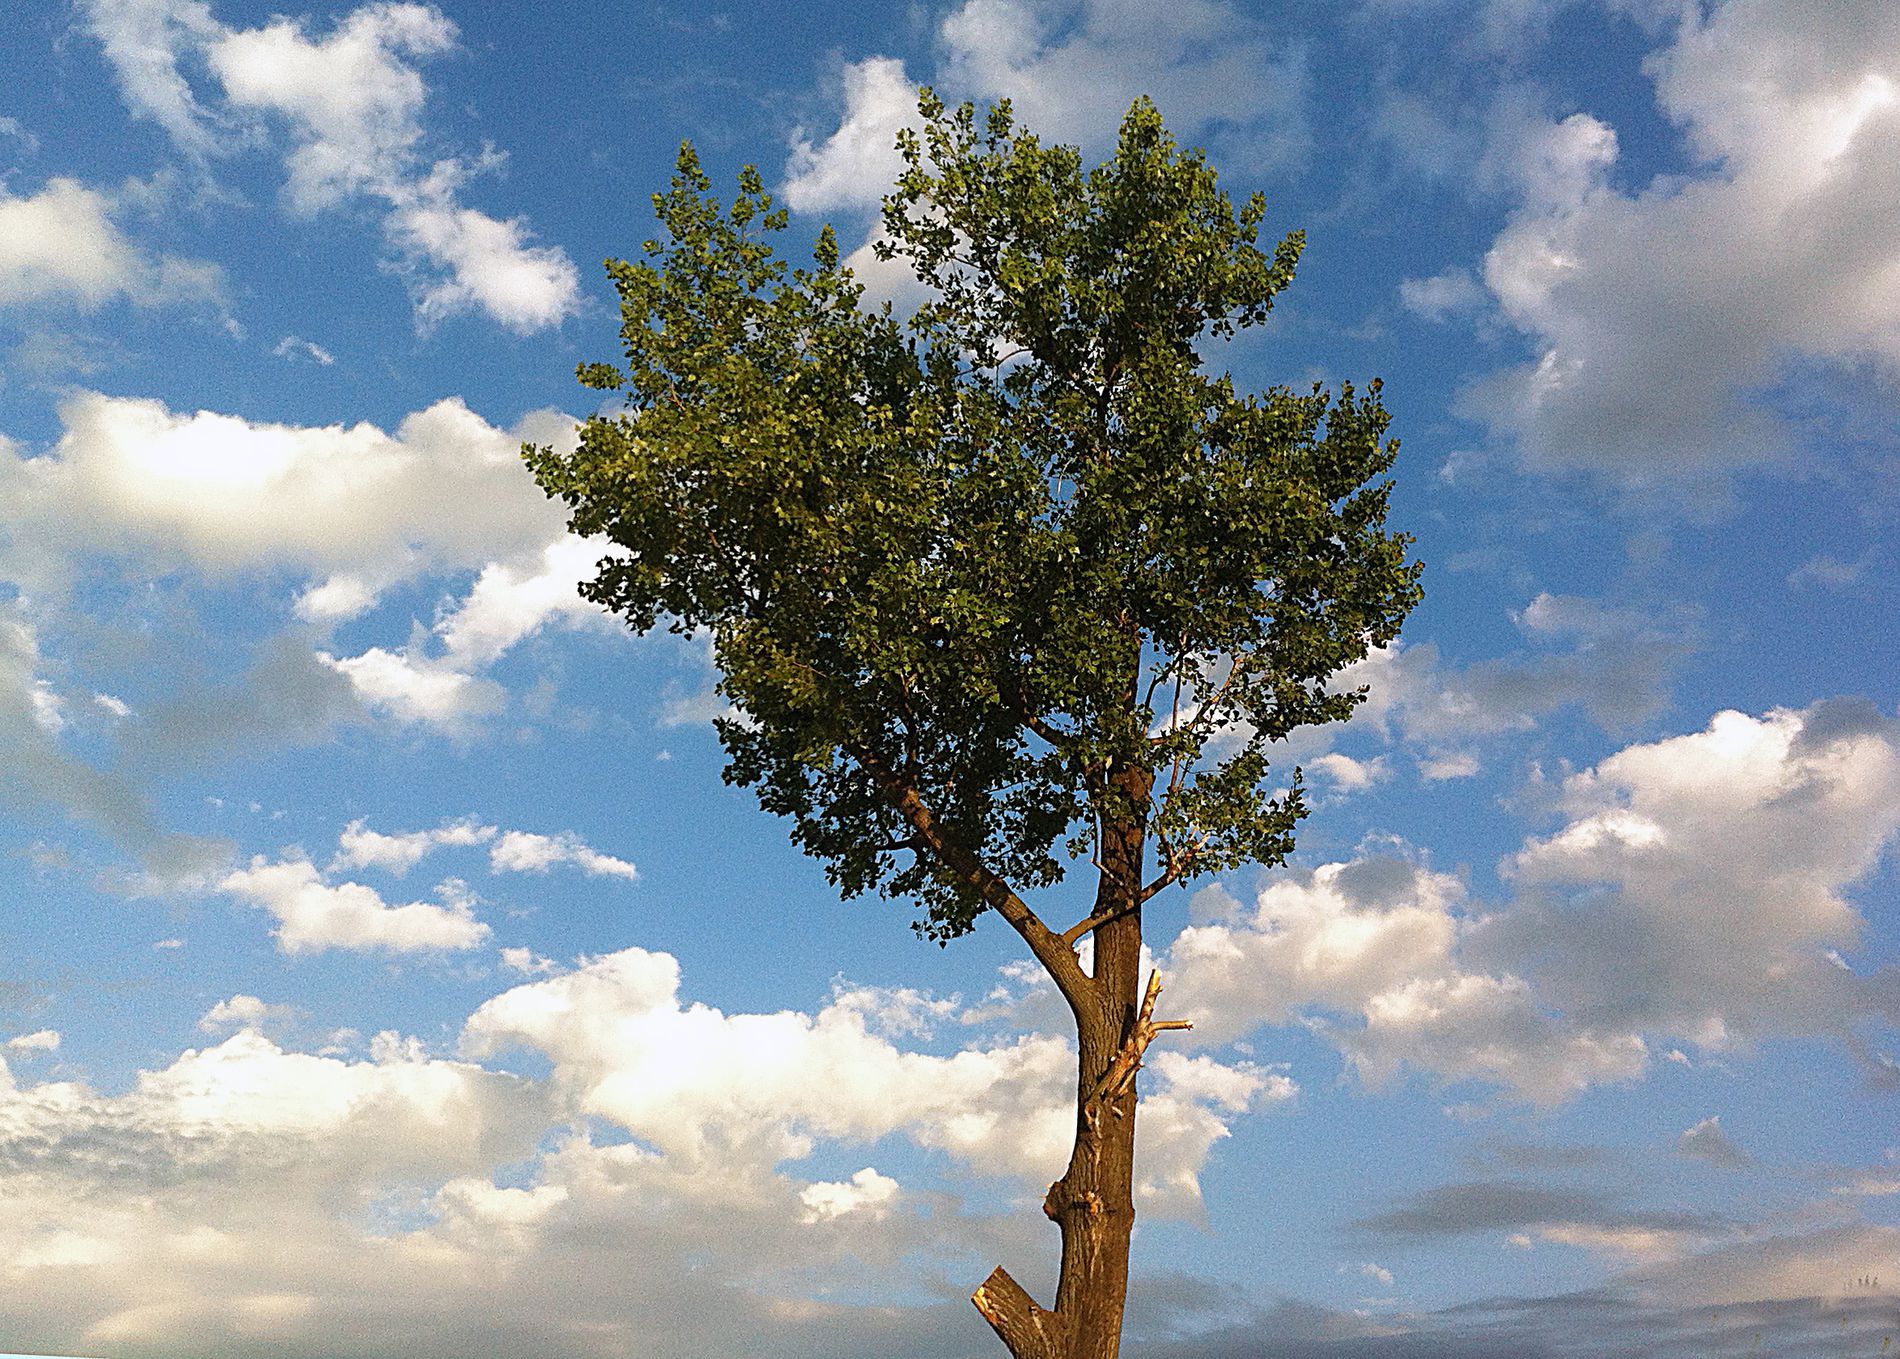
A Tree under Clouds
A green tree is standing alone in cloudy weather, the clouds are light, its leaves are green, and the tree trunk seems to be cut from it some branches.
A medium-angled shot, captured in daylight, the sunlight makes the tree goes brighter, the contrast between the tree and the sunlight evokes vitality spirit and a serene atmosphere and feel the beauty of nature,
Labels: Plant, Tree, Oak, Sycamore, Tree Trunk, Nature, Outdoors, Sky, Cloud, Weather
Camera: Apple iPhone 4
Lens: iPhone 4 back camera 3.85mm f/2.8
Aperture: F2.8
Exposure: 1/736 sec
ISO: 80
Focal length: 3.9 mm